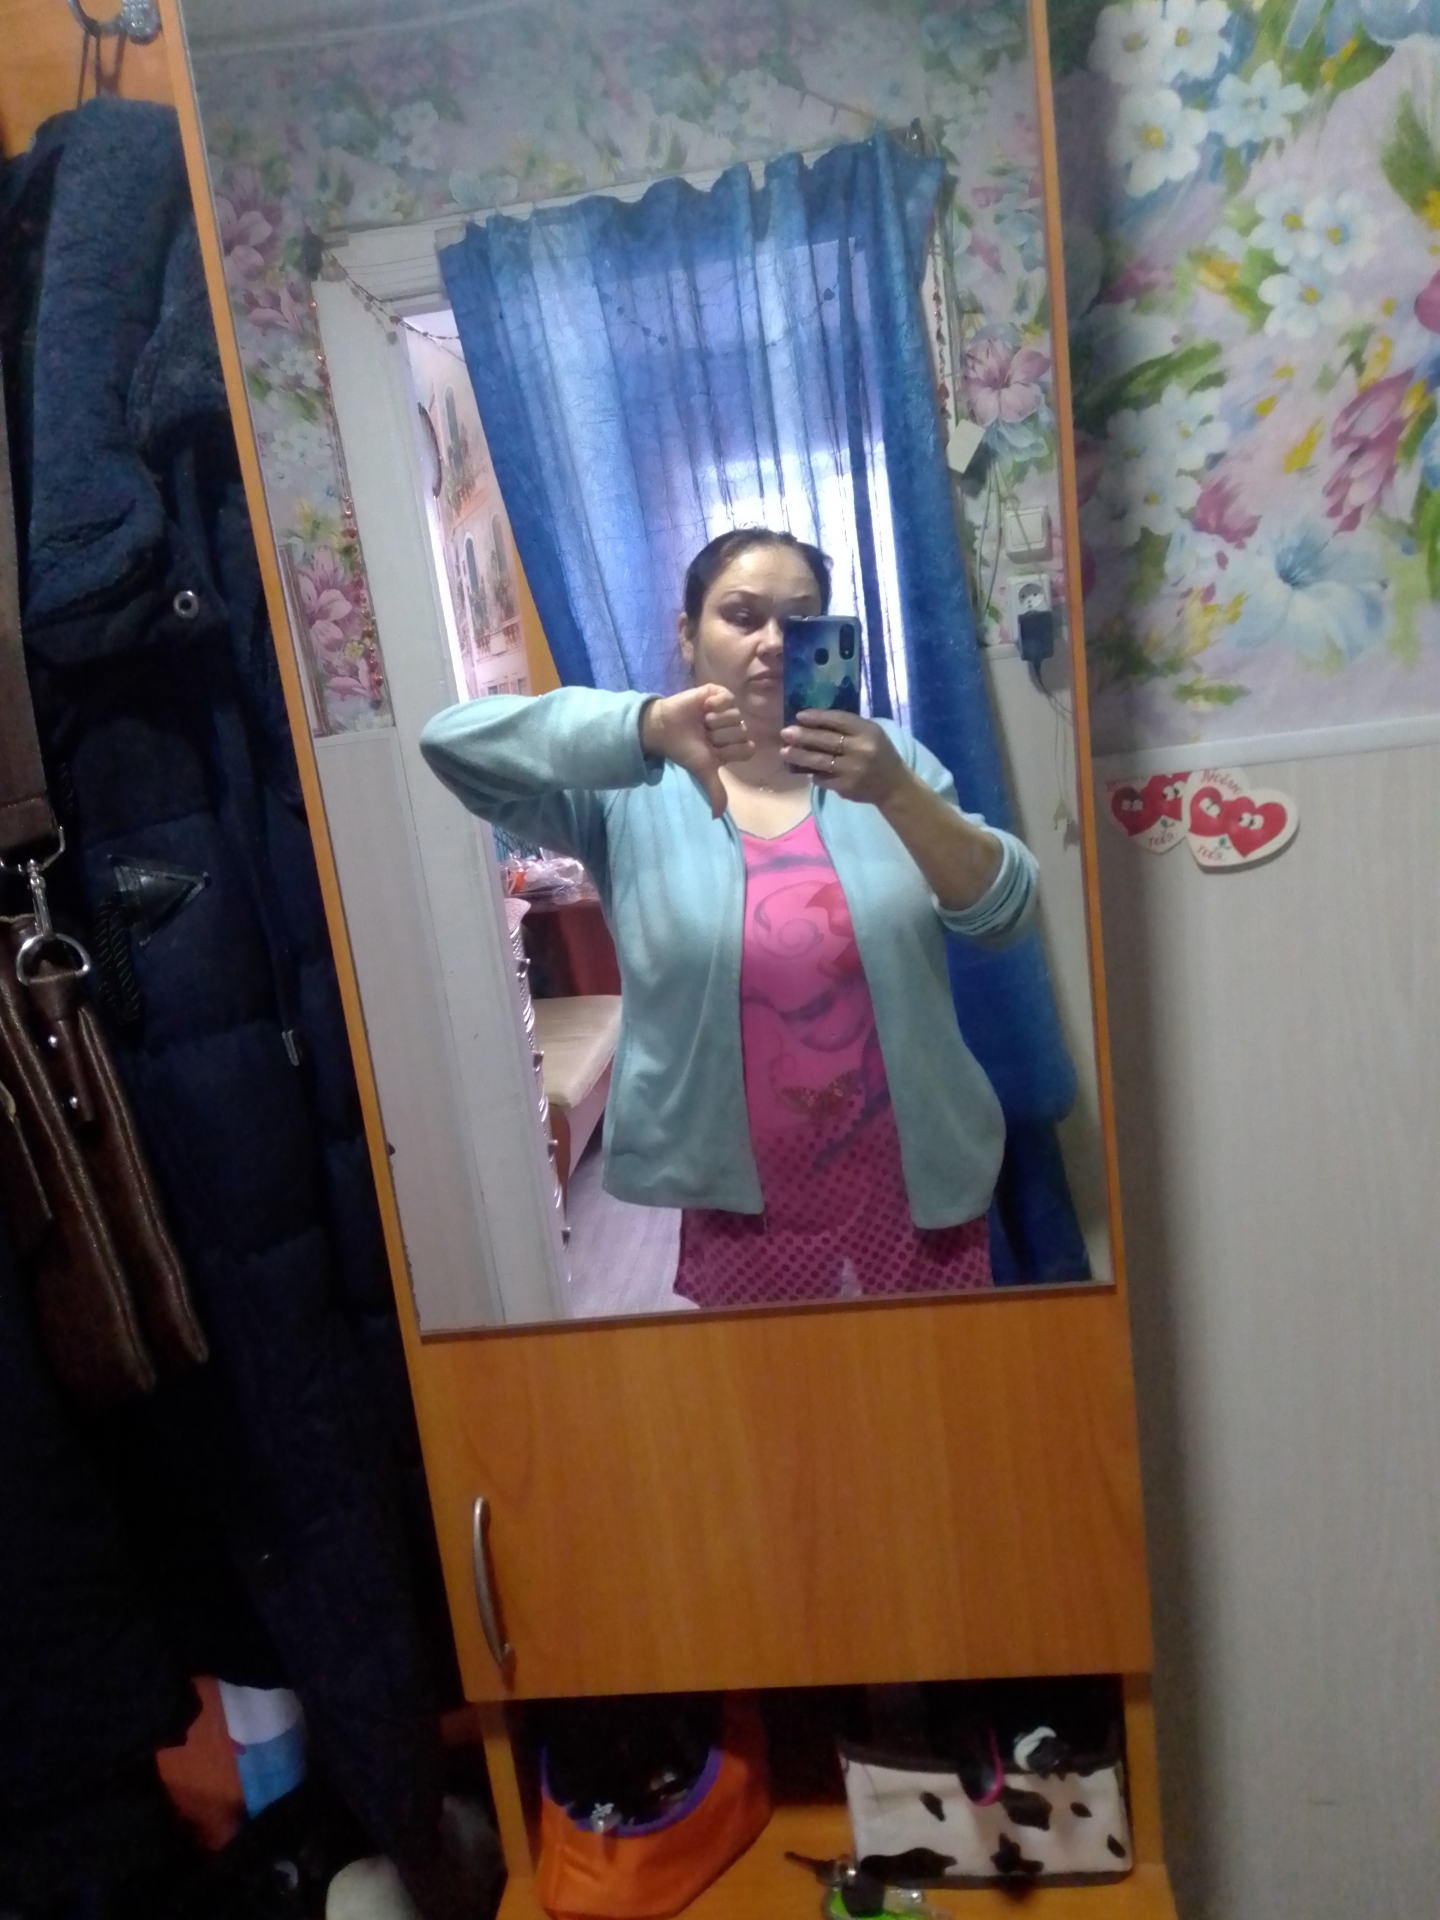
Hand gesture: dislike